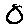
Label: 0